Weequahic Park

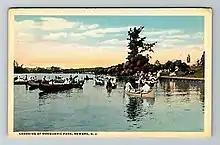
Boating in Weequahic Lake

In 2021, a new community center opened in the park, called the "crown jewel" of the South Ward at its ribbon-cutting by Governor Phil Murphy, with a 100-foot-long patio for outdoor seating and office space for the two primary Newark community groups that support the park, Weequahic Park Sports Authority and Weequahic Park Association.